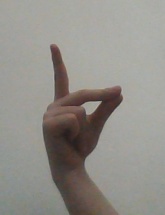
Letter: ta